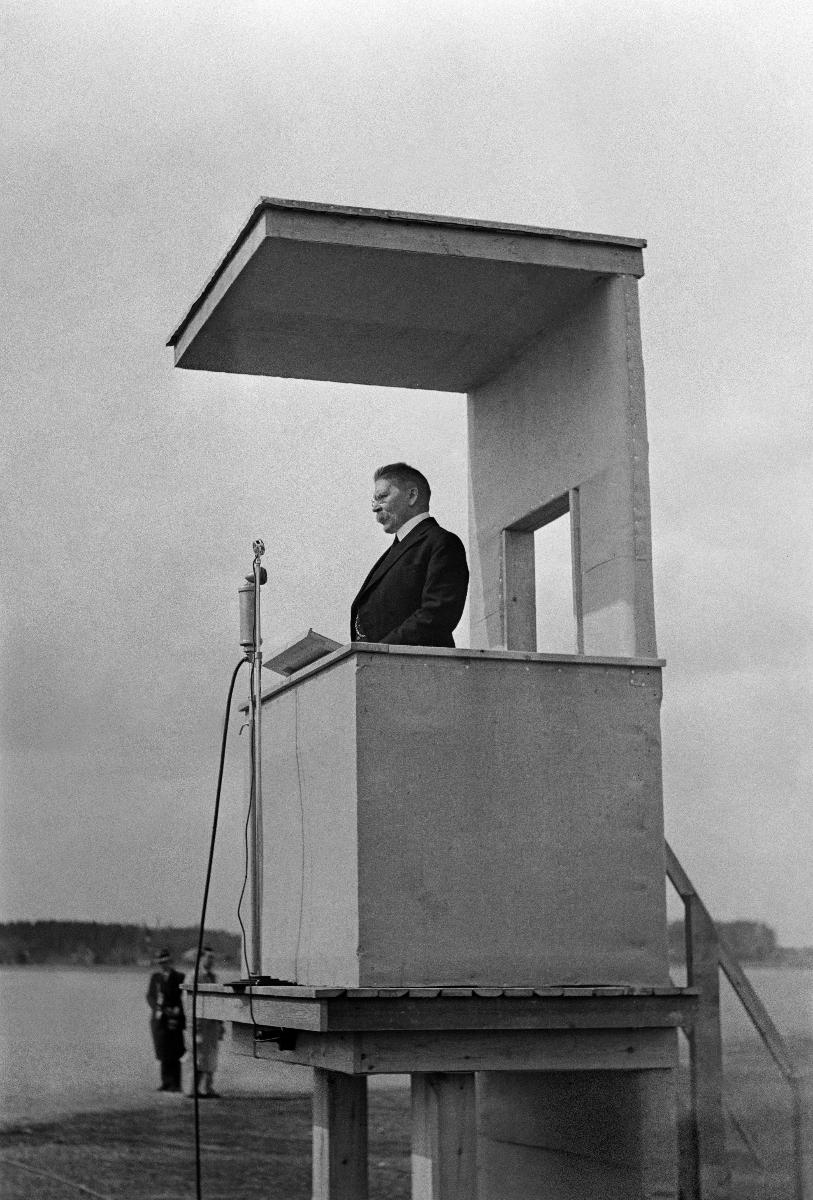
Malmin lentokentän avajaiset
Malms flygfälts invigning; Inauguration of Malmi Airport
sisällön kuvaus: Malmin lentoaseman ja lentokentän avajaiset Helsingin maalaiskunnassa 15.5.1938. content description: The inauguration of Malmi Airport and Airfield in Helsinki rural municipalty 15.5.1938. innehållsbeskrivning: Invigningen av Malms flygstation och flygfält i Helsinge 15.5.1938.
Kuvaaja: Sundström, Hugo, kuvaaja
Vuosi: 1938
Paikka: Suomi, Uusimaa, Helsinki, Malmi Helsinki
Aiheet: HBL; ilmailu; lentokoneet; lentoasemat; lentokentät; aviation; airplanes; airports; inaugurations; aeroplanes; airfields; luftfart; flygplan; flygfält; flygstationer; invigningar; flyg; flygplatser